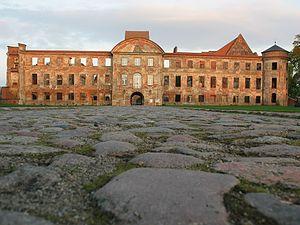
Dargun est une ville du Mecklembourg-Poméranie occidentale en Allemagne.